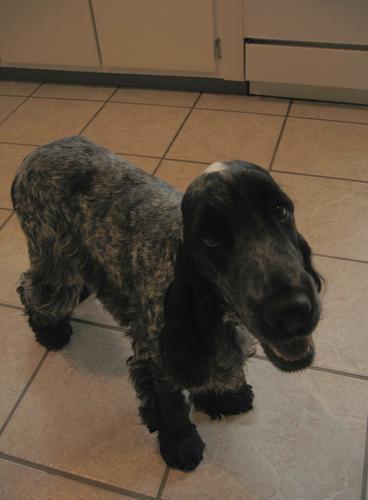
english cocker spaniel